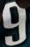
Number: 9